Assyrian people

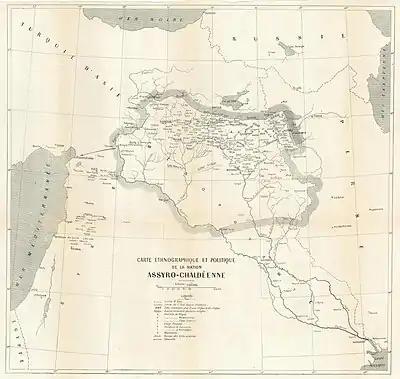
The Assyro-Chaldean Delegation's map of an independent Assyria, presented at the Paris Peace Conference 1919

The majority of Assyrians living in what is today modern Turkey were forced to flee to either Syria or Iraq after the Turkish victory during the Turkish War of Independence. In 1932, Assyrians refused to become part of the newly formed state of Iraq and instead demanded their recognition as a nation within a nation. The Assyrian leader Shimun XXI Eshai asked the League of Nations to recognize the right of the Assyrians to govern the area known as the "Assyrian triangle" in northern Iraq. During the French mandate period, some Assyrians, fleeing ethnic cleansings in Iraq during the Simele massacre, established numerous villages along the Khabur River during the 1930s.